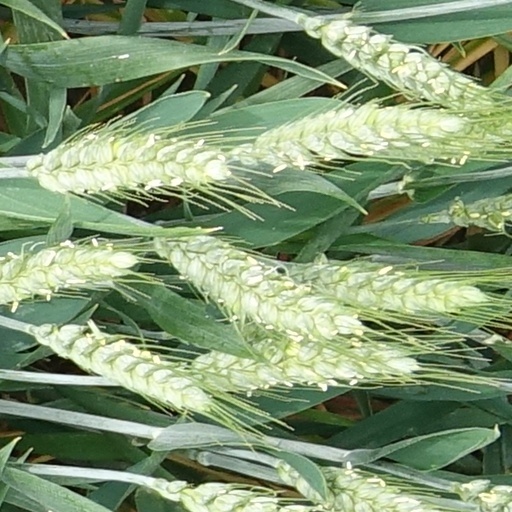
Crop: wheat